England

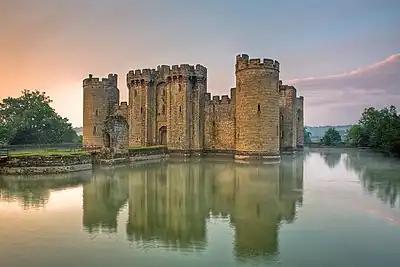
Bodiam Castle is a 14th-century moated castle near Robertsbridge in East Sussex.

The fauna of England is similar to that of other areas in the British Isles with a wide range of vertebrate and invertebrate life in a diverse range of habitats. National nature reserves in England are designated by Natural England as key places for wildlife and natural features in England. They were established to protect the most significant areas of habitat and of geological formations. NNRs are managed on behalf of the nation, many by Natural England themselves, but also by non-governmental organisations, including the members of The Wildlife Trusts partnership, the National Trust, and the Royal Society for the Protection of Birds. There are 221 NNRs in England covering . Often they contain rare species or nationally important populations of plants and animals.